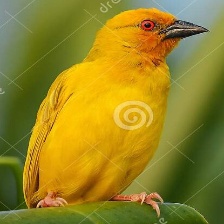
Species: EASTERN GOLDEN WEAVER
Scientific name: PLOCEUS SUBAUREUS